STV Children's Appeal

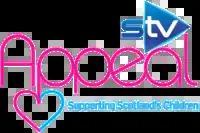
STV Appeal logo, 2011-2014

The STV Appeal 2011 launched during the summer, with many fundraising events taking place across the country, including Seán Batty's 130-mile Western Isles Challenge, zip-slides (including John MacKay, Sean Batty and "Miss Scotland", Jennifer Reoche), "The Hour" experts running the 10k, go-karting competitions, boogie-boogie dance challenges, comedy nights, sky-dives, a shark dive by STV Sport presenter Caroline Henderson and race nights; as well as a special celebrity edition of "7.30 for 8", hosted by Kaye Adams – plus much more across the whole country.